St. Matthias' Abbey

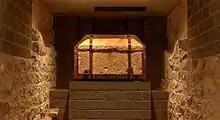
The tomb of Saint Matthias

The bones of the Apostle Matthias were supposedly sent to Trier on the authority of the Empress Helena, mother of the Roman emperor Constantine I, but the relics were only discovered in 1127 during demolition work on the predecessor of the present church buildings, since which time the abbey has been a major centre of pilgrimage.